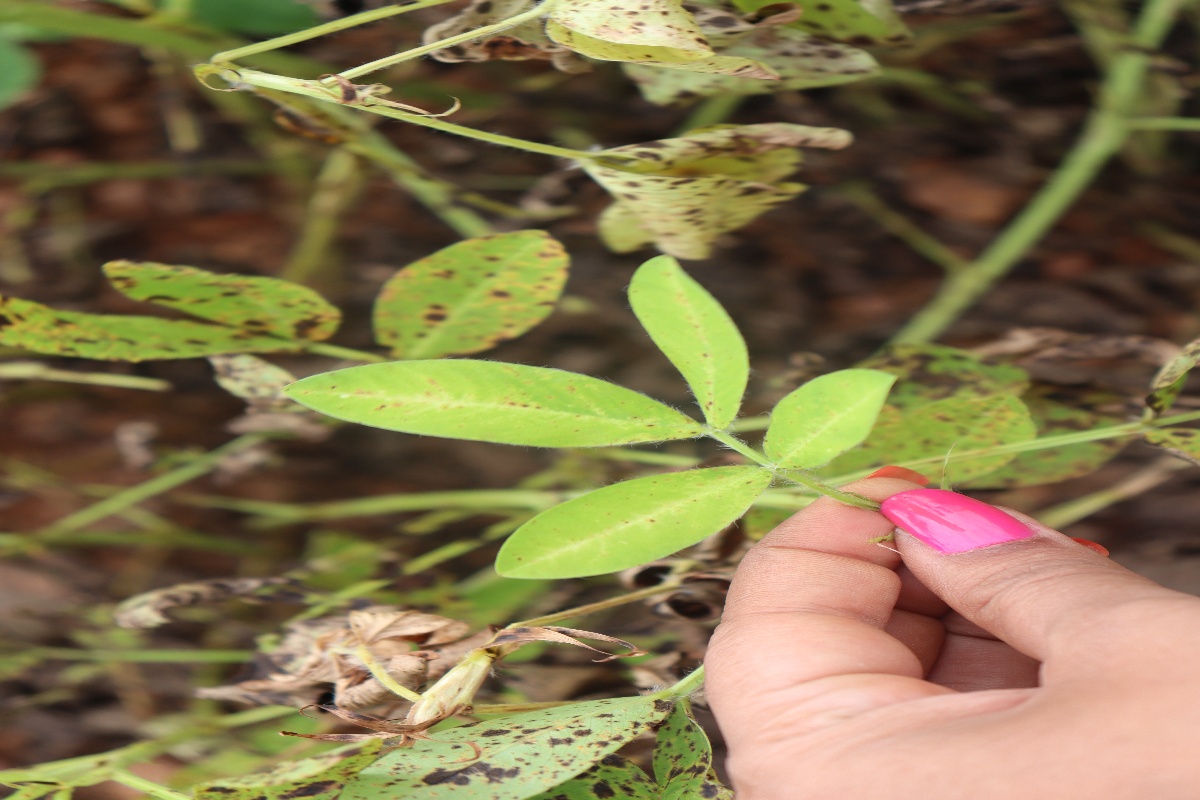
Label: late leaf spot